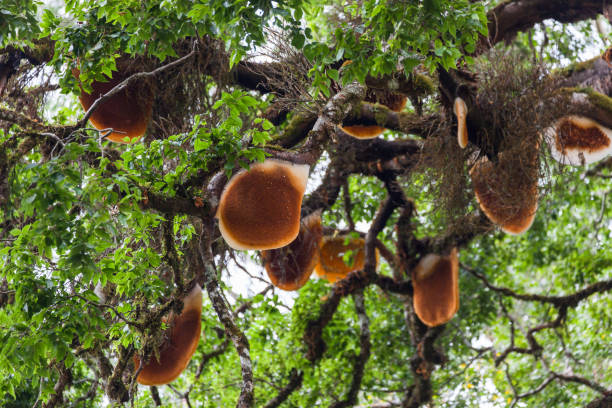
Label: Kiwi